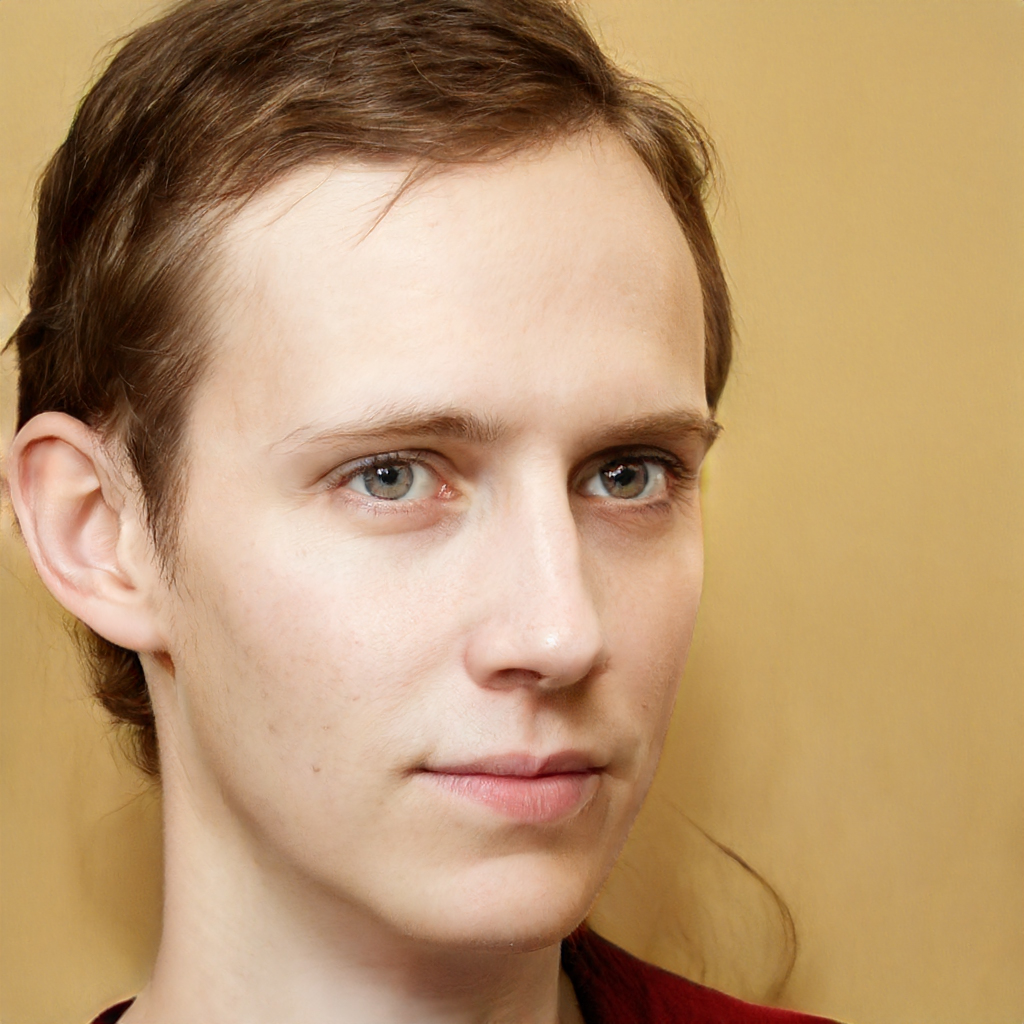
Label: Colored